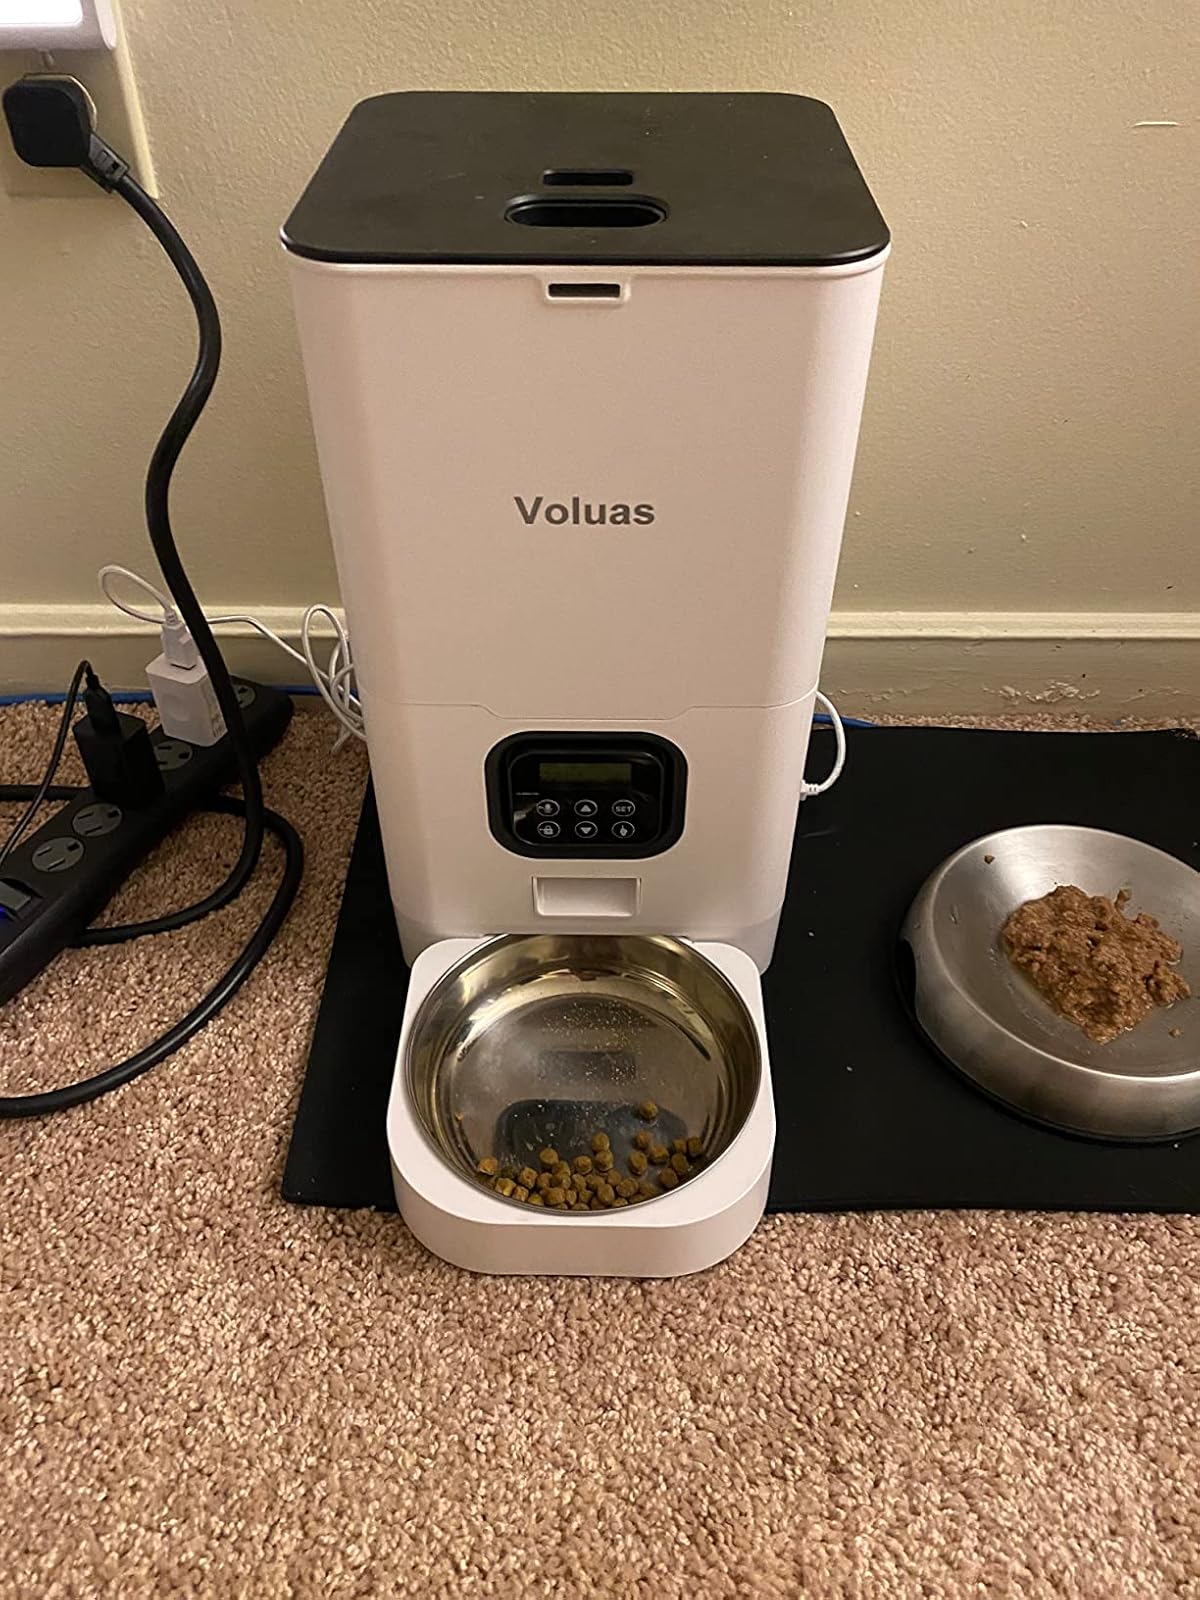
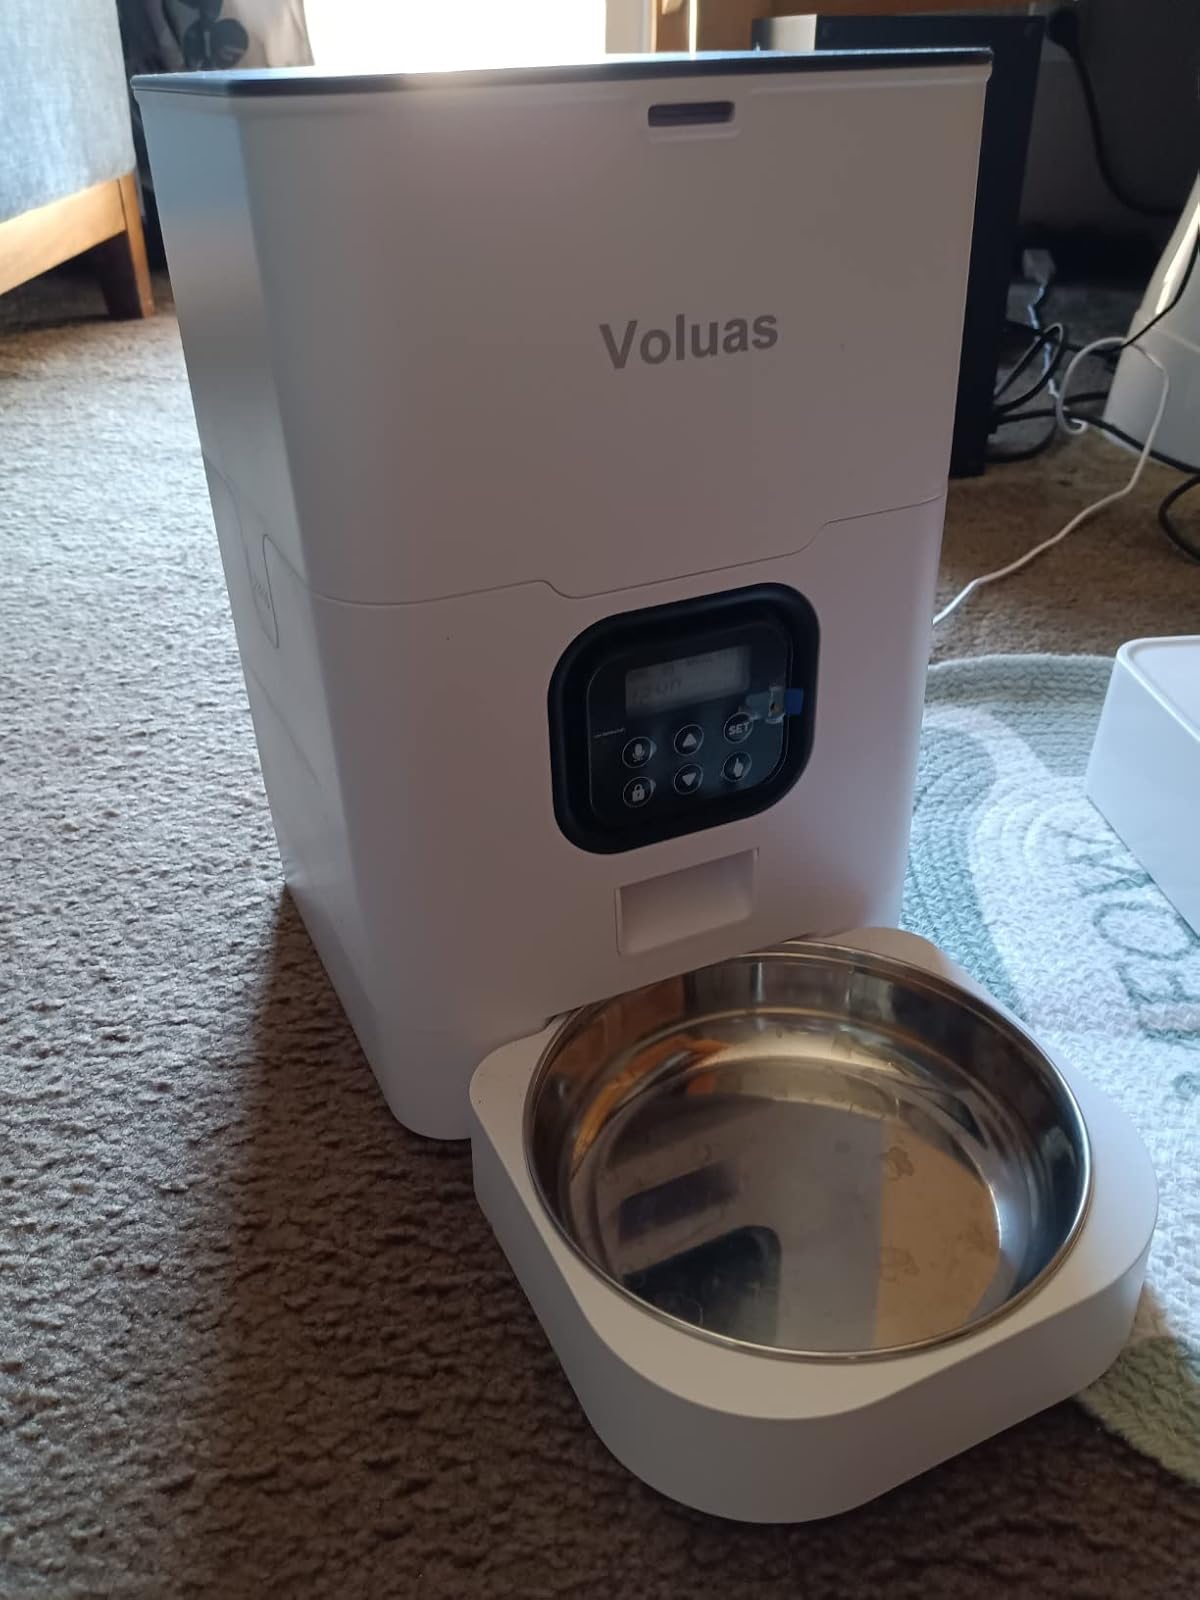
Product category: items_feeder
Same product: yes